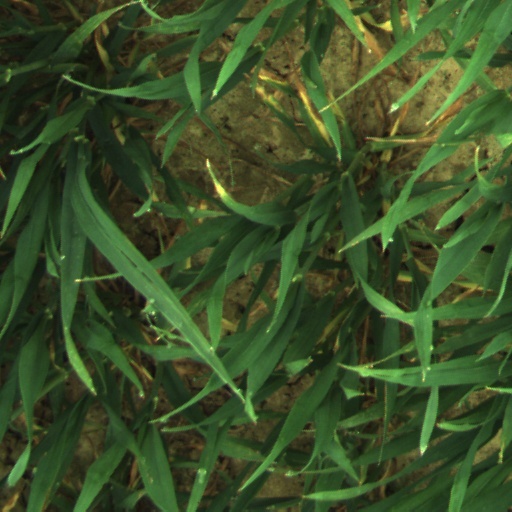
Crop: wheat